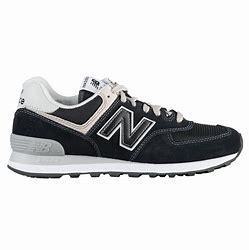
Brand: New
Model: Balance Classics